Sasanarakkha Buddhist Sanctuary

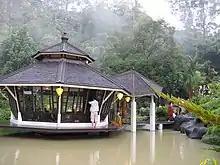
Sasanarakkha Buddhist Sanctuary

Sasanarakkha Buddhist Sanctuary (SBS) is a Buddhist monastery in Taiping, Perak, Malaysia. It was founded in January 2000 by Ven. Aggacitta as a training centre for Malaysian Theravada Buddhist monks. Its mission is to prepare postulants and new monks to live in accordance with the Dhamma-Vinaya — the core principles of Buddhism — as enshrined in the Pali Canon.